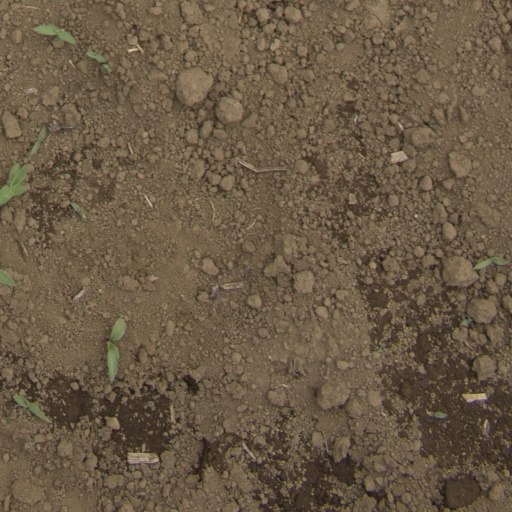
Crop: Jerusalem artichoke